Borrowing Matchsticks

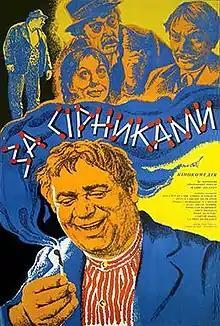

Borrowing Matchsticks is a Soviet–Finnish historical adventure comedy film produced by Mosfilm and Suomi-Filmi in 1980. The film is based on a novel by Algot Untola.